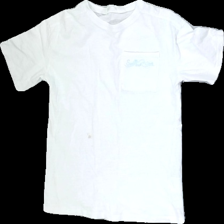
View: front
Type: T-shirt
Category: Children
Brand: H&M
Colors: White
Material: 100%cotton
Pattern: Other
Cut: Regular, C-collar
Size: 134
Season: Summer
Stains: Major
Price range: <50
Recommended usage: Export